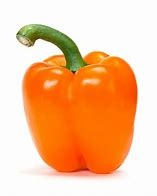
Label: capsicum